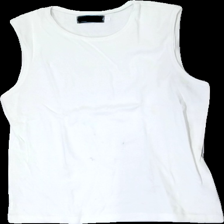
View: front
Type: Tank top
Category: Ladies
Brand: Not in the list
Brand text on label: threads
Colors: White
Material: 100% Cotton
Cut: Regular, C-collar
Size: L
Damage: stains
Damage location: middle center
Damage 2: stains
Damage 2 location: bottom left
Price range: <50
Recommended usage: Recycle
Description: White top